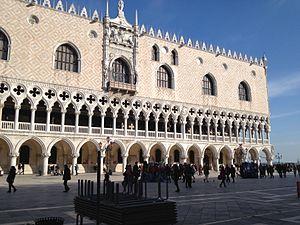
Le doge de Venise était le magistrat en chef et le dirigeant de la république de Venise entre 726 et 1797. Les doges étaient élus à vie par l'aristocratie de la cité-État. Il incarne de manière symbolique le bon fonctionnement de l'État. Il était appelé Mon seigneur le Doge, Prince sérénissime ou Sa Sérénité.